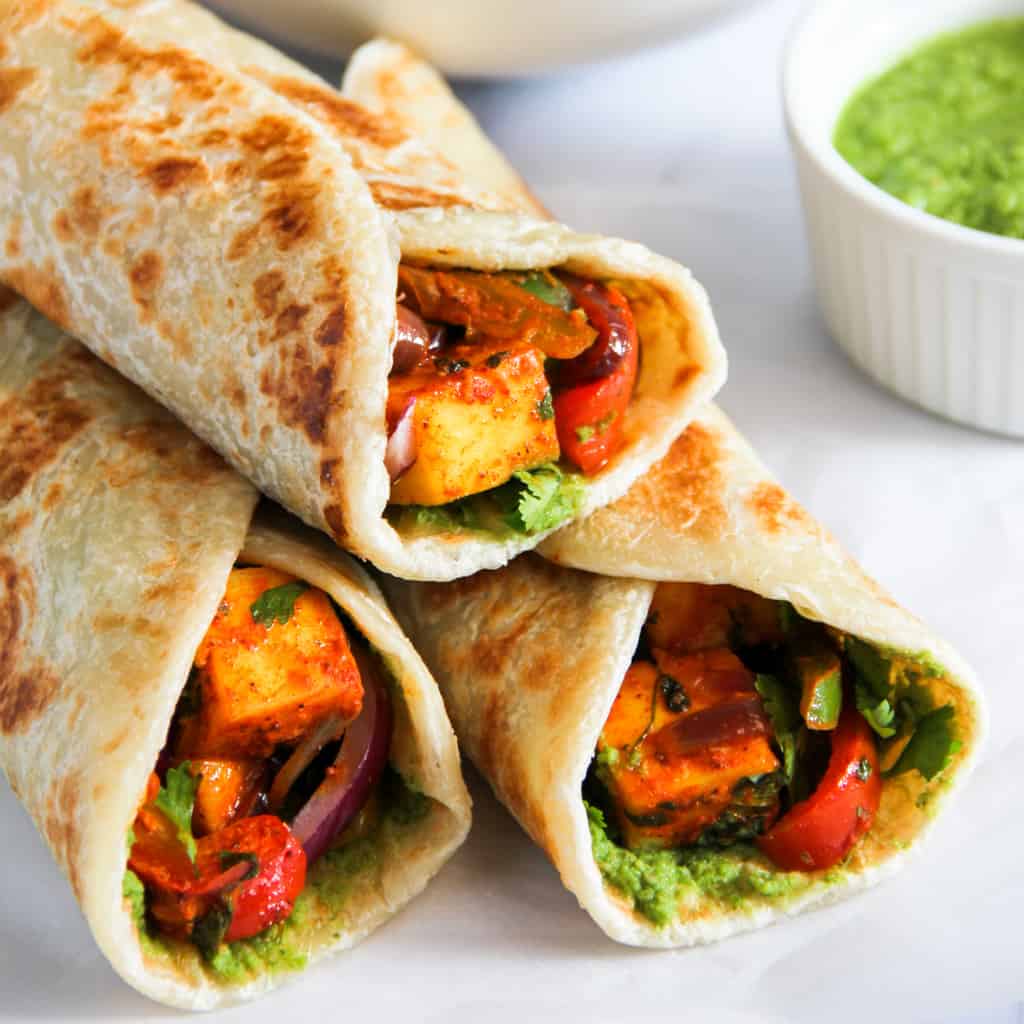
Dish: kaathi_rolls